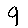
Label: 9